Anti-Black racism

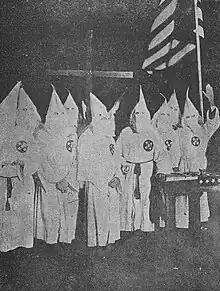
A gathering of White supremacists who are members of the Ku Klux Klan (KKK) in Baltimore in 1923. Designated as a far-right terrorist organization, the KKK first emerged in the American South in the 19th century and it is widely considered the most notorious anti-Black hate group in the country, reaching its peak with approximately six million members in the 1920s.

Anti-Black racism, also called anti-Blackness, colourphobia or negrophobia, is characterised by prejudice, collective hatred, and discrimination or extreme aversion towards people who are racialised as Black (especially those from sub-Saharan Africa and its diasporas), as well as a loathing of Black culture worldwide. Such sentiment includes, but is not limited to, the attribution of negative characteristics to Black people; the fear, strong dislike or dehumanisation of Black men; and the objectification (including sexual objectification) and dehumanisation of Black women.